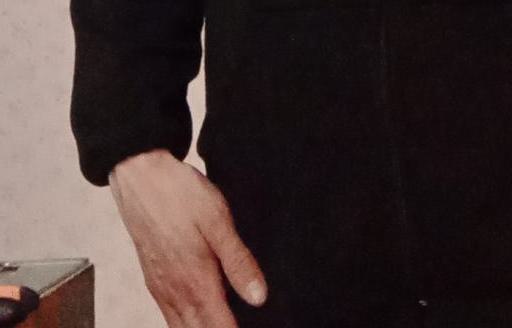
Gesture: no_gesture